Shep's Race with Death

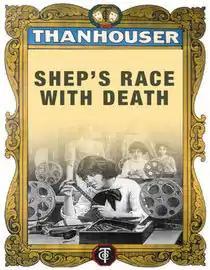

Shep's Race with Death is a 1914 American short silent drama film, directed by Jack Harvey for the Thanhouser Company. It stars Shep the Dog, Mrs. Whitcove, and J.S. Murray. The film about a "collie dog [who] wins a race with death, saves the life of his mistress, and causes a happy family reunion", was released on November 1, 1914.